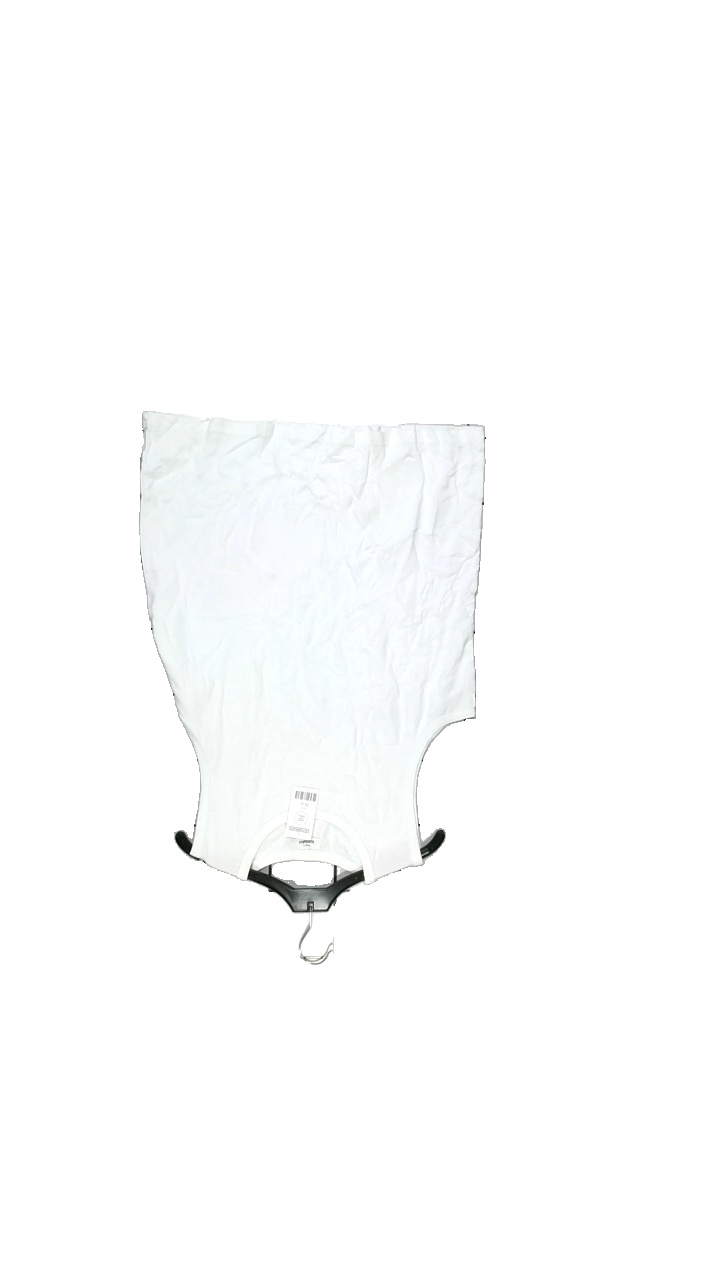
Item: Tank Top (Ladies)
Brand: Kappahl
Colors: White
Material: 100% Cotton
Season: Summer
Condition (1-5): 2
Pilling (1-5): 3
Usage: Reuse
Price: <50